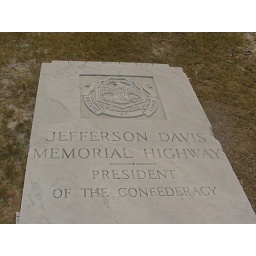
Marble highway marker in front of the Jefferson Davis Home, knocked to the ground in Hurricane Katrina.